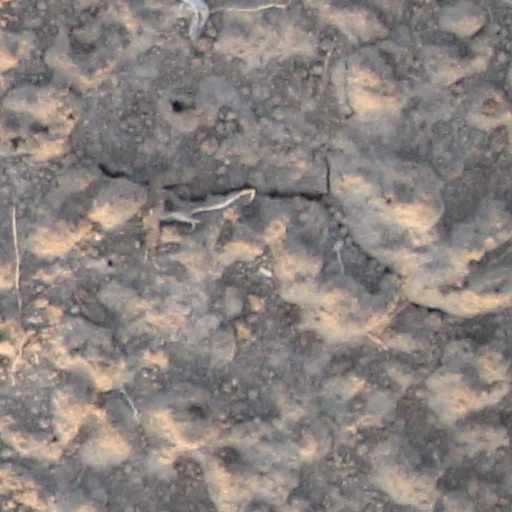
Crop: wheat